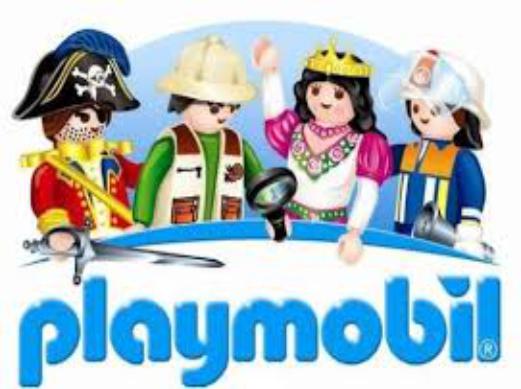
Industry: Leisure